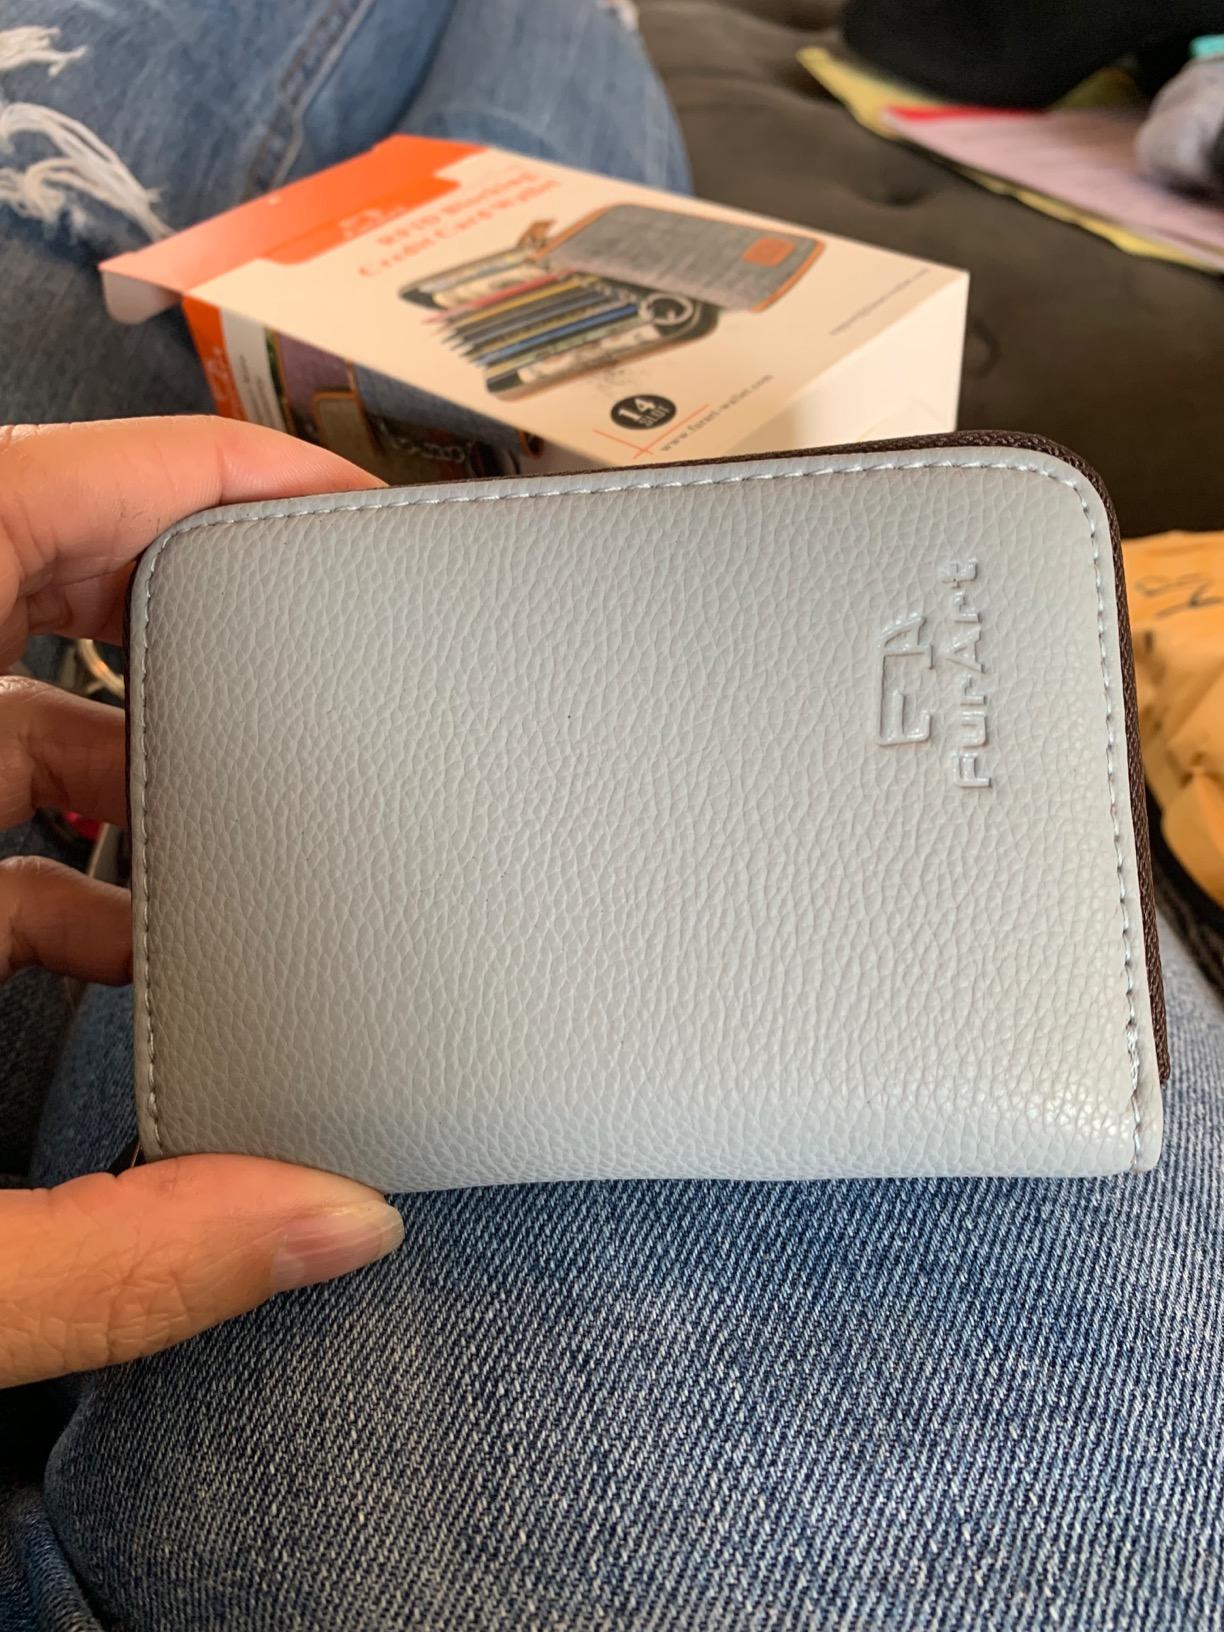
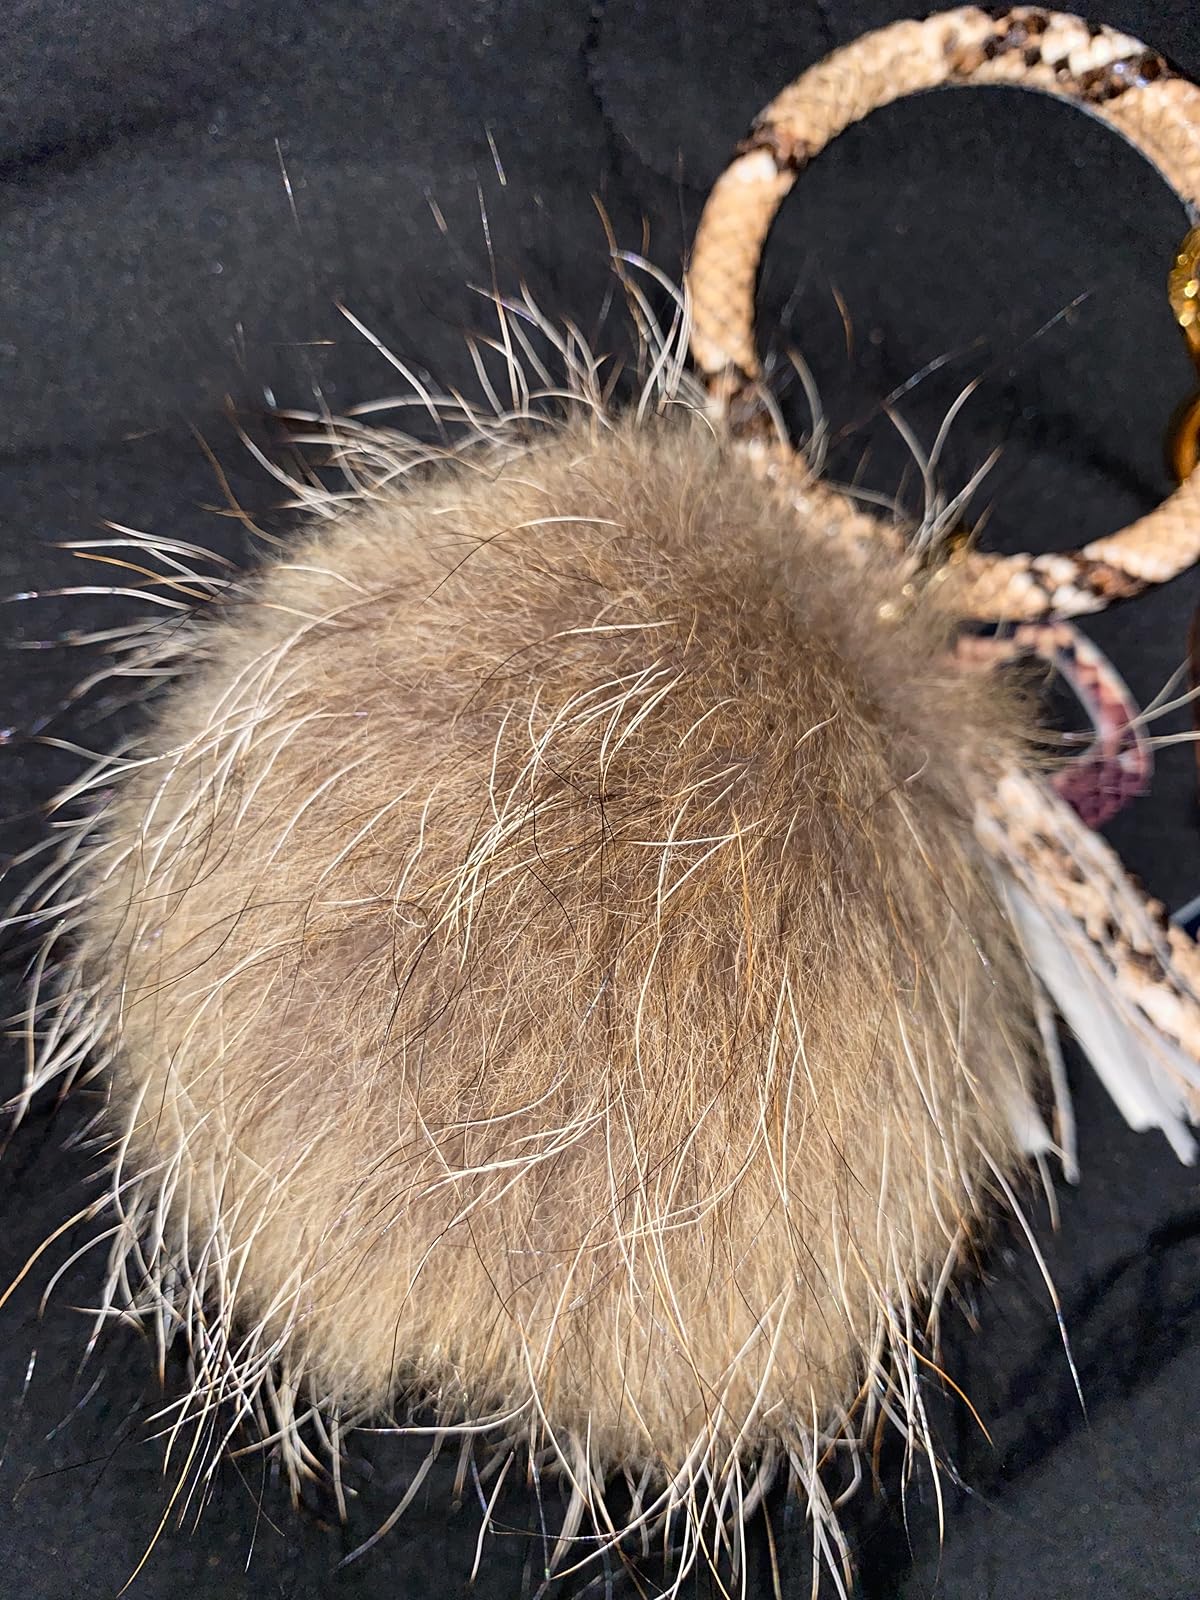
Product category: accessories_keychain
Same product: no